Land Rover Tangi

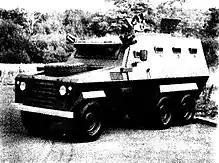
Six-wheeled model of the Hotspur armoured personnel carrier, 1987.

The Hotspur was immediately put into action and worked admirably. Myriad modifications were carried out over the years, including lining the vehicles' lower panels with sheets of polycarbonate to prevent the body panels from being dented during civil disorder. Metal grilles and rubber skirts were fitted around the lower perimeter of the vehicle to prevent projectiles being thrown under the body at officers who were sheltering behind, and also to prevent beer kegs being rolled under the vehicle in an attempt to immobilise it.